Drone strikes in Pakistan

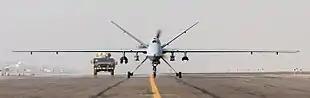
An MQ-9 Reaper landing in Afghanistan.

Between 2004 and 2018, the United States government attacked thousands of targets in northwest Pakistan using unmanned aerial vehicles (drones) operated by the United States Air Force under the operational control of the Central Intelligence Agency's Special Activities Division. Most of these attacks were on targets in the Federally Administered Tribal Areas (now part of the Khyber Pakhtunkhwa province) along the Afghan border in northwest Pakistan. These strikes began during the administration of United States President George W. Bush, and increased substantially under his successor Barack Obama. Some in the media referred to the attacks as a "drone war". The George W. Bush administration officially denied the extent of its policy; in May 2013, the Obama administration acknowledged for the first time that four US citizens had been killed in the strikes. In December 2013, the National Assembly of Pakistan unanimously approved a resolution against US drone strikes in Pakistan, calling them a violation of "the charter of the United Nations, international laws and humanitarian norms."